Neil Finn

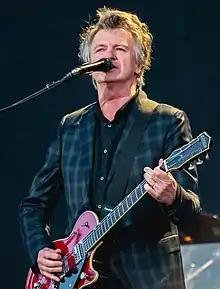
Finn performing with Fleetwood Mac at Werchter Boutique in 2019

Neil Mullane Finn (born 27 May 1958) is a New Zealand singer-songwriter and musician. He is best known for being a principal member of Split Enz and for being the lead singer of Crowded House. He was also a member of Fleetwood Mac from 2018 until 2022. Ed O'Brien of Radiohead has hailed Finn as popular music's "most prolific writer of great songs".